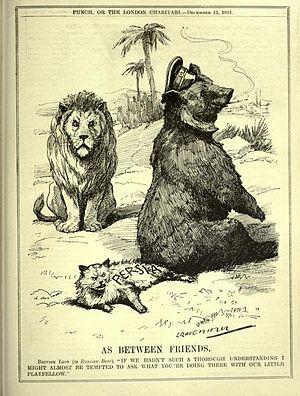
L'ours russe est un des symboles de la Russie, utilisé dans les dessins animés, des articles et des pièces dramatiques depuis dès le XVIème siècle, et se rapportant aussi bien à l'Empire russe et à l'Union soviétique qu'à l'actuelle Fédération de Russie. Il a été et est souvent utilisé par les Occidentaux, originellement par les caricaturistes britanniques et plus tard par les caricaturistes américains, et rarement dans un contexte flatteur. Il laisse entendre que la Russie est "grande, brutale et maladroite".